Sagar Alias Jacky Reloaded

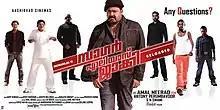
Theatrical release poster

Sagar Alias Jacky Reloaded is a 2009 Indian Malayalam-language action thriller film directed by Amal Neerad. It is the sequel of 1987 film "Irupatham Noottandu". The film was written by S. N. Swamy and produced by Antony Perumbavoor under the company Aashirvad Cinemas. the film stars Mohanlal in the title role, with an ensemble cast of Suman, Shobana, Bhavana, Sampath Raj, Manoj K. Jayan, Jagathy Sreekumar, Rahul Dev, Nedumudi Venu, K. B. Ganesh Kumar, Vinayakan, Shereveer Vakil, Sumeet Naval, Sona Nair, V.K Sreeraman, Jinu Joseph and Bala in other pivotal roles.